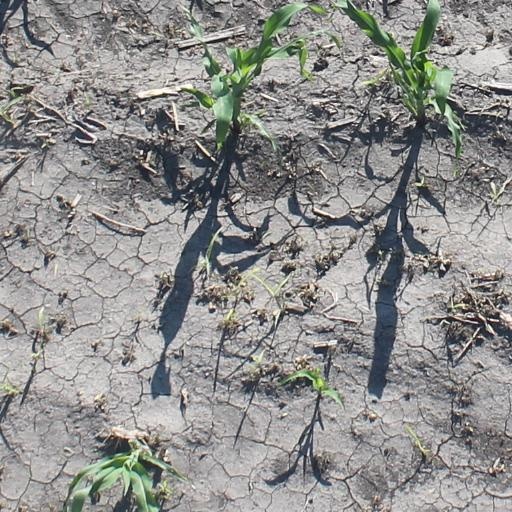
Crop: maize; corn